Glomfjord Church

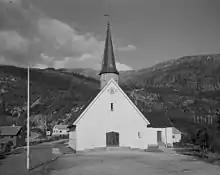
View of the church

Glomfjord Church is a parish church of the Church of Norway in Meløy Municipality in Nordland county, Norway. It is located in the village of Glomfjord. It is the church for the Glomfjord parish which is part of the Bodø domprosti (deanery) in the Diocese of Sør-Hålogaland. The white, plastered stone church was built in a long church style in 1957 using plans drawn up by the architects Gudolf Blakstad and Herman Munthe-Kaas. The church seats about 250 people.